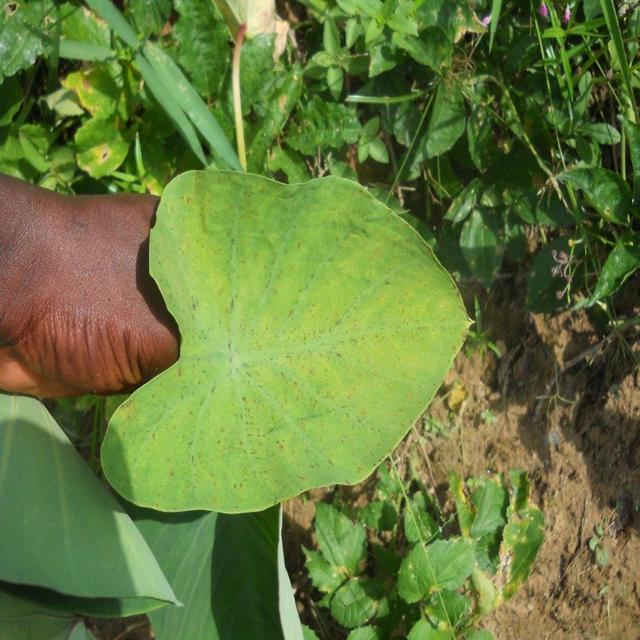
Label: Early_Blight